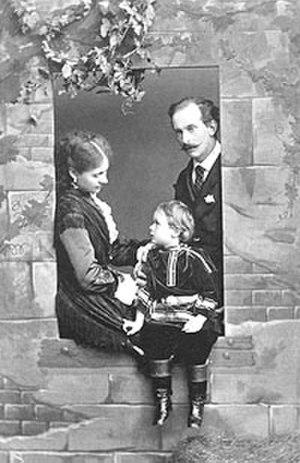
Nicolas Nikolaïevitch de Leuchtenberg, duc de Leuchtenberg et marquis de La Ferté-Beauharnais, est né le 17 octobre 1868 à Genève, en Suisse, et décédé le 2 mars 1928 au château de Ruth, à Sainte-Cécile-les-Vignes, en France. Chef de la Maison de Beauharnais de 1891 à sa mort, c’est également un militaire russe et une personnalité du « mouvement blanc » durant la guerre civile russe.
Nicolas Maximilianovitch de Leuchtenberg, duc de Leuchtenberg et prince Romanovsky, est né le 4 août 1843 dans une datcha du domaine de Serguievka, près de Peterhof, en Russie, et décédé le 6 janvier 1891 à Paris, en France. Chef de la maison de Beauharnais et petit-fils du tsar Nicolas Iᵉʳ de Russie, c'est un candidat malheureux aux trône de Grèce et de Roumanie. Comme son père, Nicolas de Leuchtenberg est par ailleurs un minéralogiste renommé.